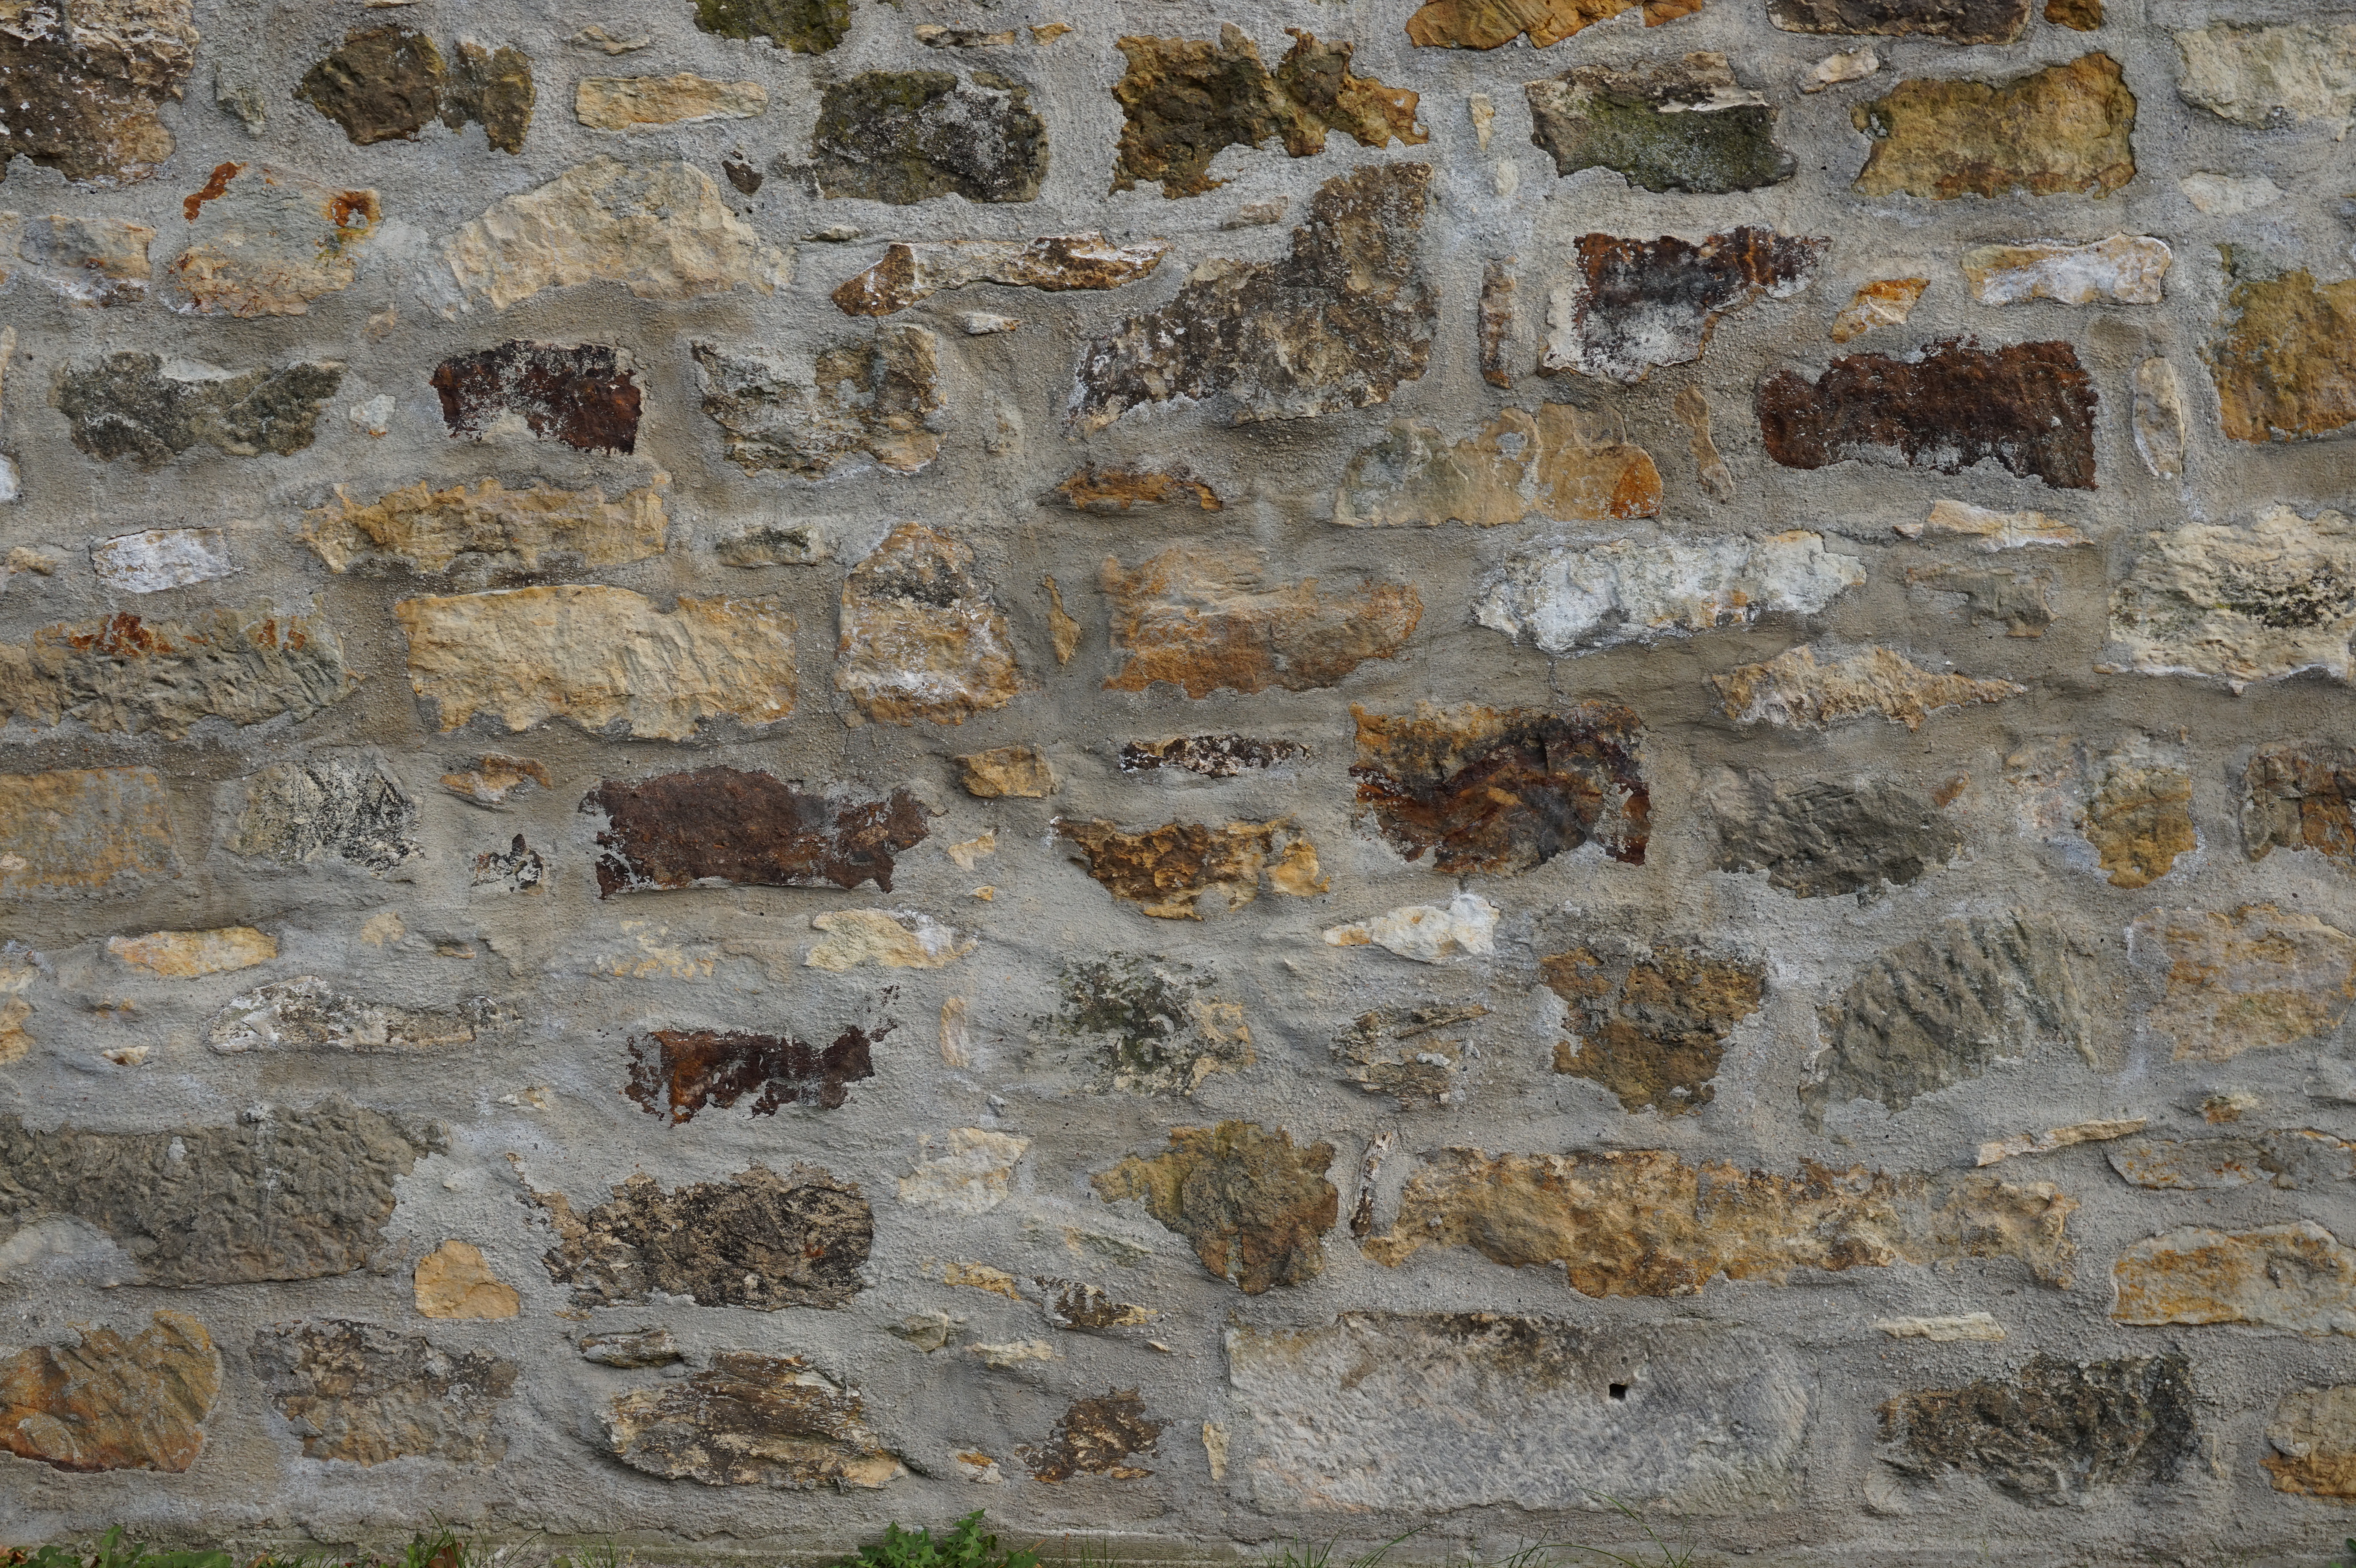
stone, wall, stone wall, rock, brick, geology, ancient history, brickwork, bedrock, cobblestone, outcrop, ruins